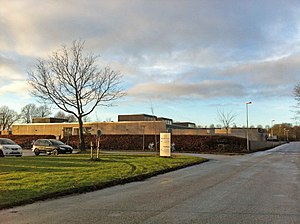
Skovbyskolen
Skovbyskolen
Skovbyskolen
Skovbyskolen er en folkeskole i Galtens bydel Skovby.